Ali al-Sistani

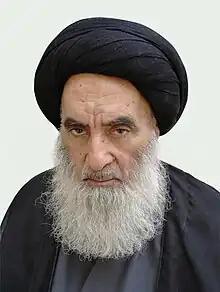
Sistani in 2009

Ali al-Husayni al-Sistani (born 4 August 1930) is an Islamic scholar and the dean of the Hawza in Najaf, Iraq. A Grand Ayatollah, Sistani is considered one of the leading religious leaders of Twelver Shia Muslims. After the invasion of Iraq and the subsequent overthrow of the authoritarian Baathist regime, Sistani advocated for democratization instead of the system of Wilayat al-Faqih. He has likewise endorsed rule of law, Iraqi nationalism and non-sectarianism. He has been a vocal critic of foreign interference in Iraqi affairs and has warned foreign actors against imposing their will on the Iraqi people.